Capture of Afulah and Beisan

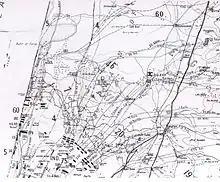
Falls Map 20 detail. Breakthrough

The 4th Cavalry Division advance began at 09:00, riding through the Ramadan and Zerkiyeh marches, and northwards towards Liktera and the southern end of the Musmus Pass away. By 10:00 the 11th and 12th Cavalry Brigades had crossed Nahr el Faliq and were moving along both sides of the Tabsor to El Mugheir road, followed by the 10th Cavalry Brigade.